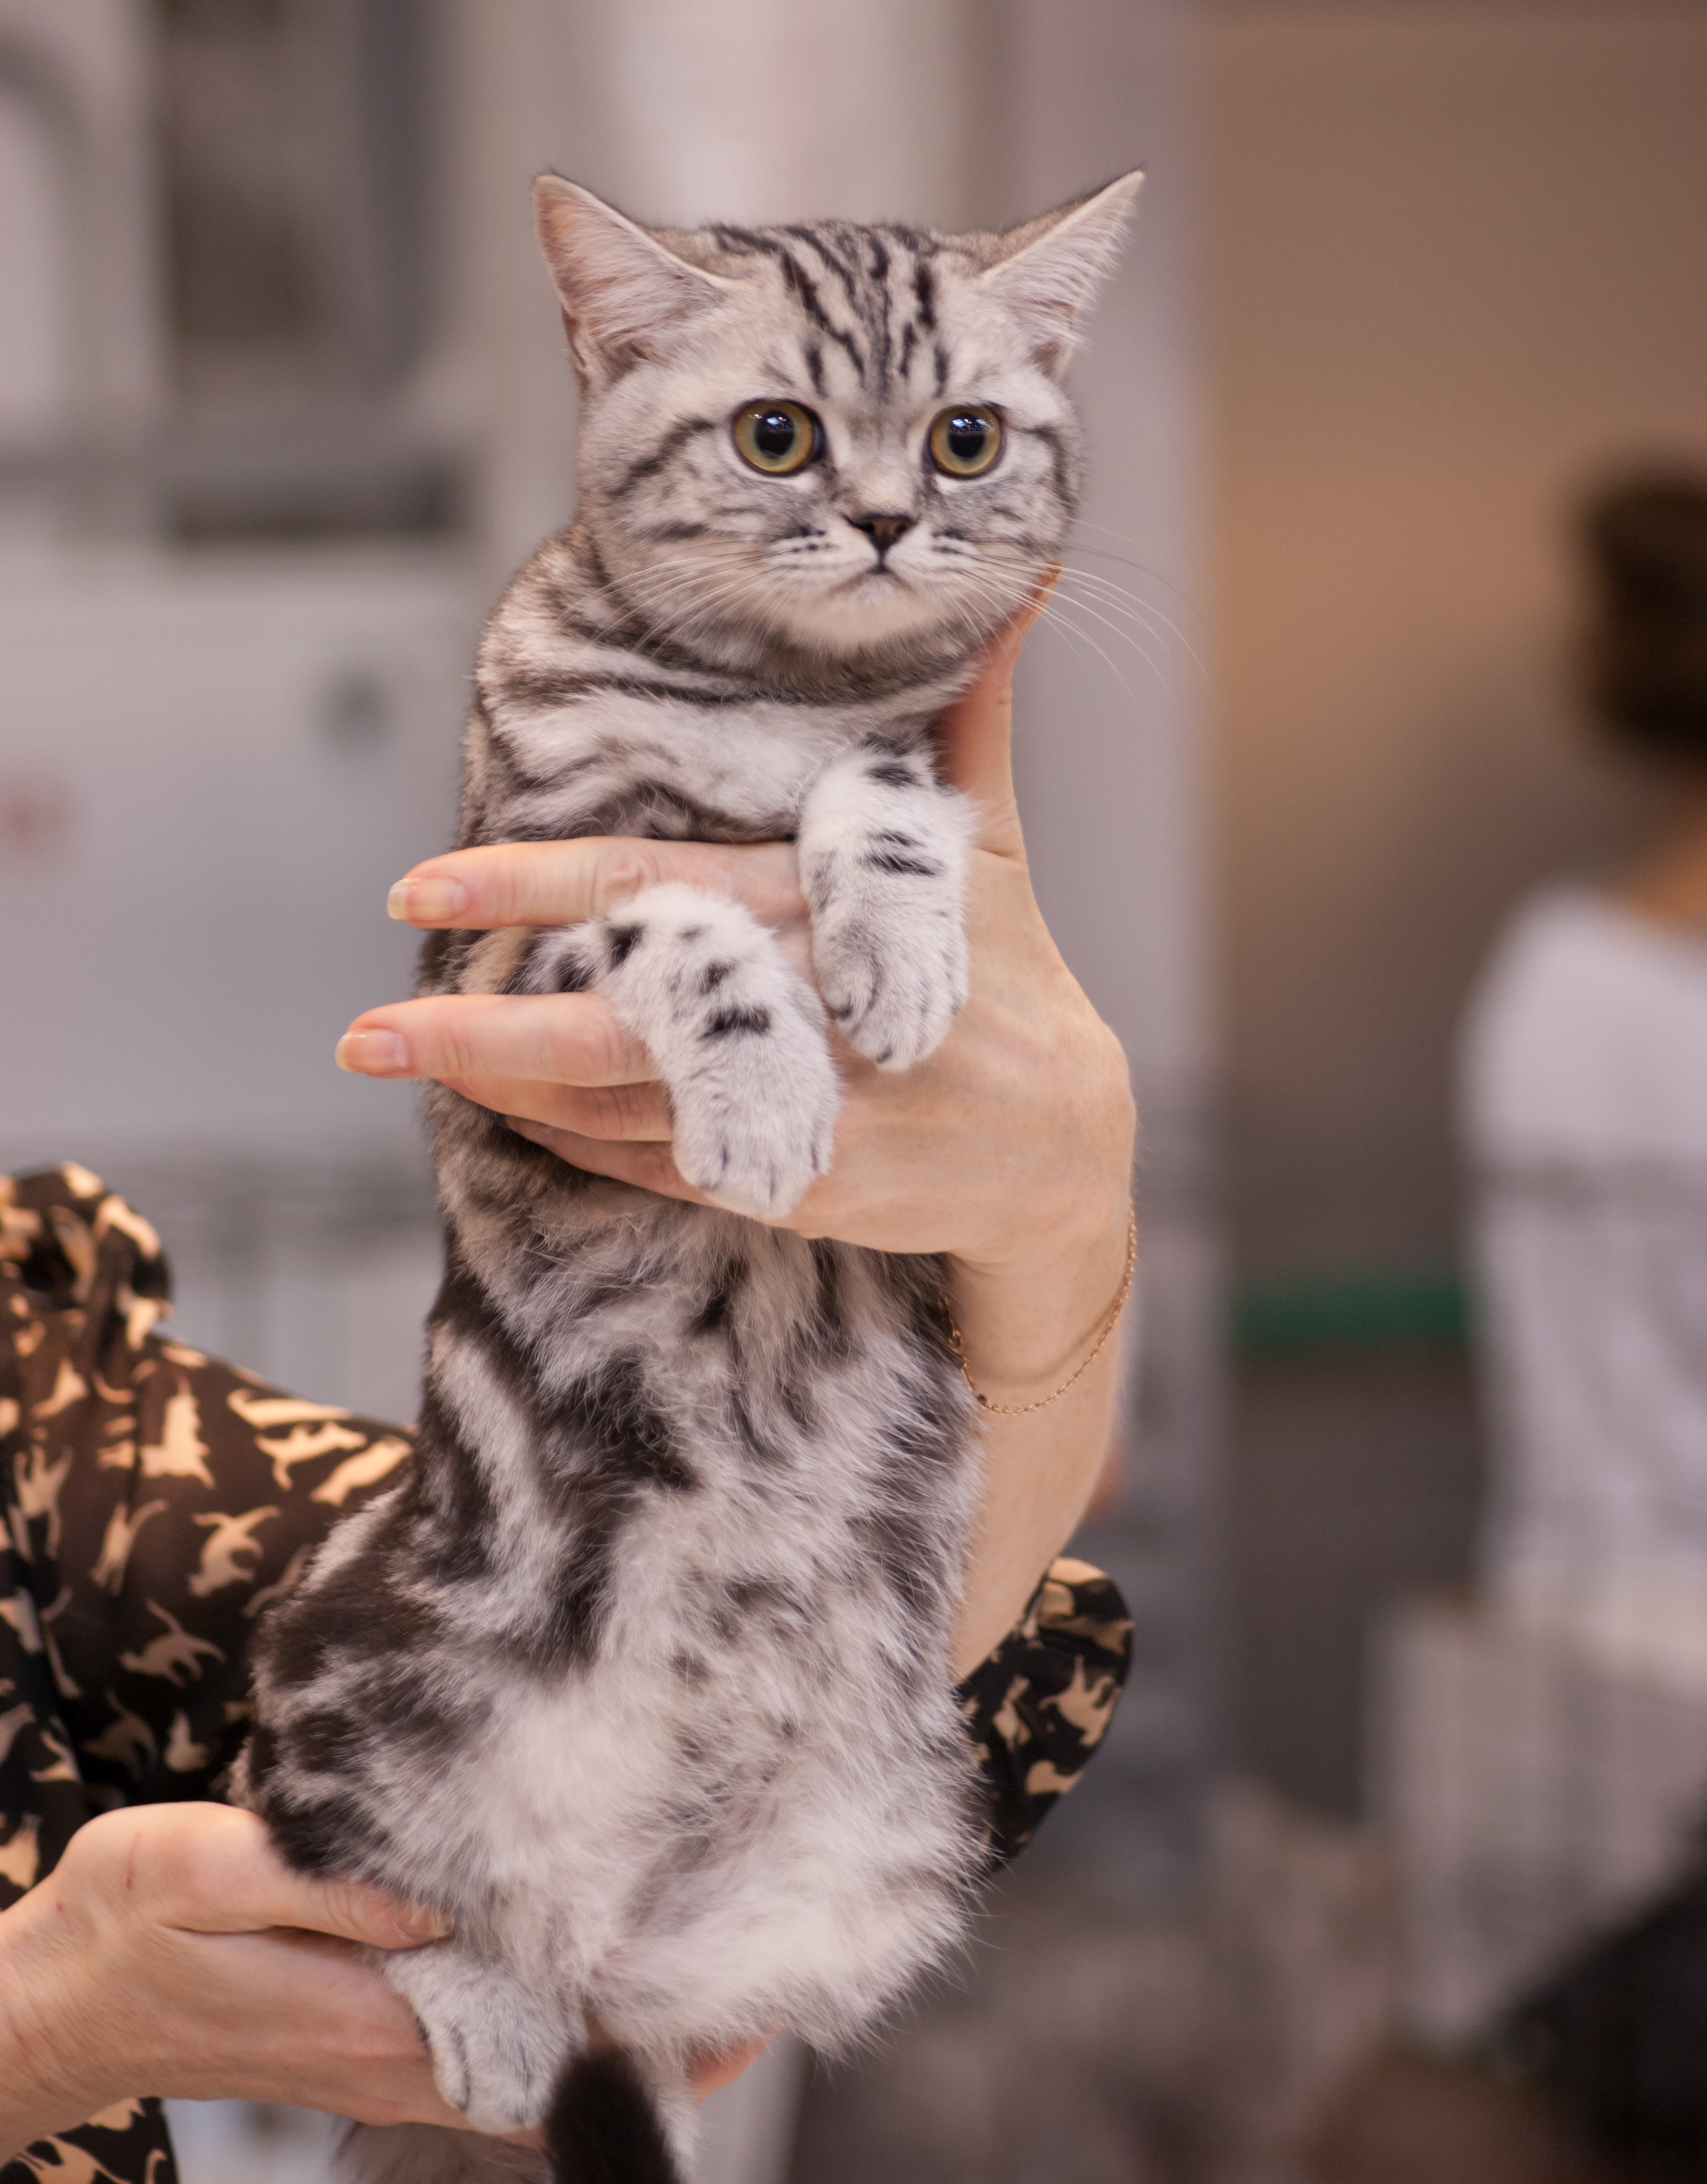
pet, fur, kitten, cat, mammal, whiskers, grey, vertebrate, small to medium sized cats, cat like mammal